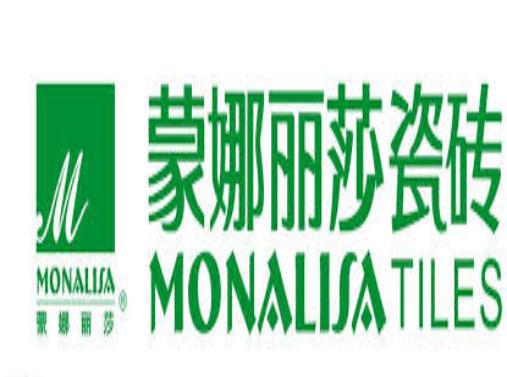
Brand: mona lisa-1
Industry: Necessities